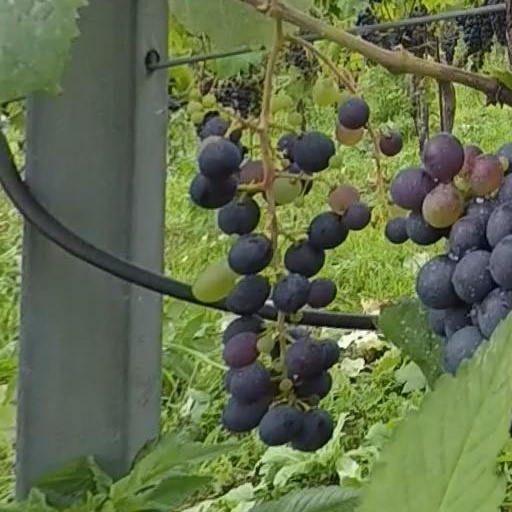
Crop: grape